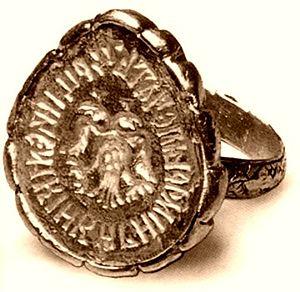
Cet article dresse la liste des épouses des grands princes, tsars et empereurs de Russie, elles-mêmes titrées grandes-princesses, tsarines et impératrices de Russie. Les épouses des grands princes de Kiev et de Vladimir ne sont pas listées ici en raison de la rareté des sources.
Koutcheneï, baptisée Maria Temrioukovna, née vers 1544 et morte le 1ᵉʳ septembre 1569, est une tsarine russe d’origine circassienne, seconde femme d’Ivan IV de Russie dit le Terrible.